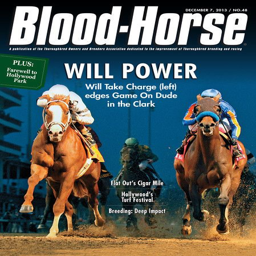
issue of award winner edges horse also in this issue bids a sad farewell top races : historic selections says goodbye to his